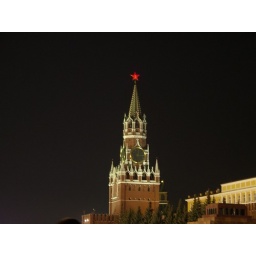
One of the towers in Red Square at night. It has a nice bright red star on the top.